Waterloo campaign

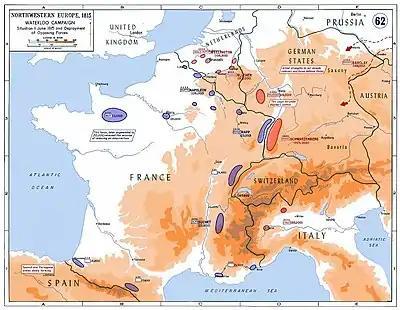
Strategic situation in Western Europe in 1815: 250,000 Frenchmen faced a coalition of about 850,000 soldiers on four fronts. In addition, Napoleon was forced to leave 20,000 men in Western France to reduce a royalist insurrection.

During the Hundred Days both the Coalition nations and Napoleon mobilised for war. Upon resumption of the throne, Napoleon found that he was left with little by Louis XVIII. There were 56,000 soldiers of which 46,000 were ready to campaign. By the end of May the total armed forces available to Napoleon had reached 198,000 with 66,000 more in depots training but not yet ready for deployment.